Otello

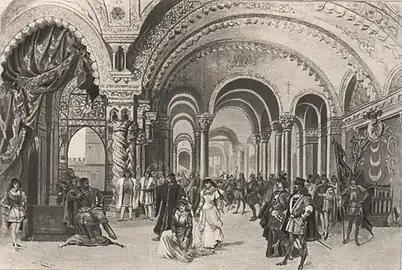
The Act 3 set at the 1887 premiere in Milan. Illustration by Ed. Ximenes after the original stage design by Carlo Ferrario.

On a stormy evening, the people of Cyprus anxiously await the arrival of the new governor, Otello, from a naval battle with the Turks (Chorus, Montano, Cassio, Iago, Roderigo: "Una vela!" / "A sail!"). For a moment it seems as if Otello's ship will founder, to the delight of Otello's treacherous ensign, Iago, but Otello arrives safely and announces that the Turkish fleet has been destroyed, and the Cypriots cheer (Otello, chorus: "Esultate! L'orgoglio musulmano sepolto è in mar" / "Rejoice! The Muslim’s pride is buried in the sea").